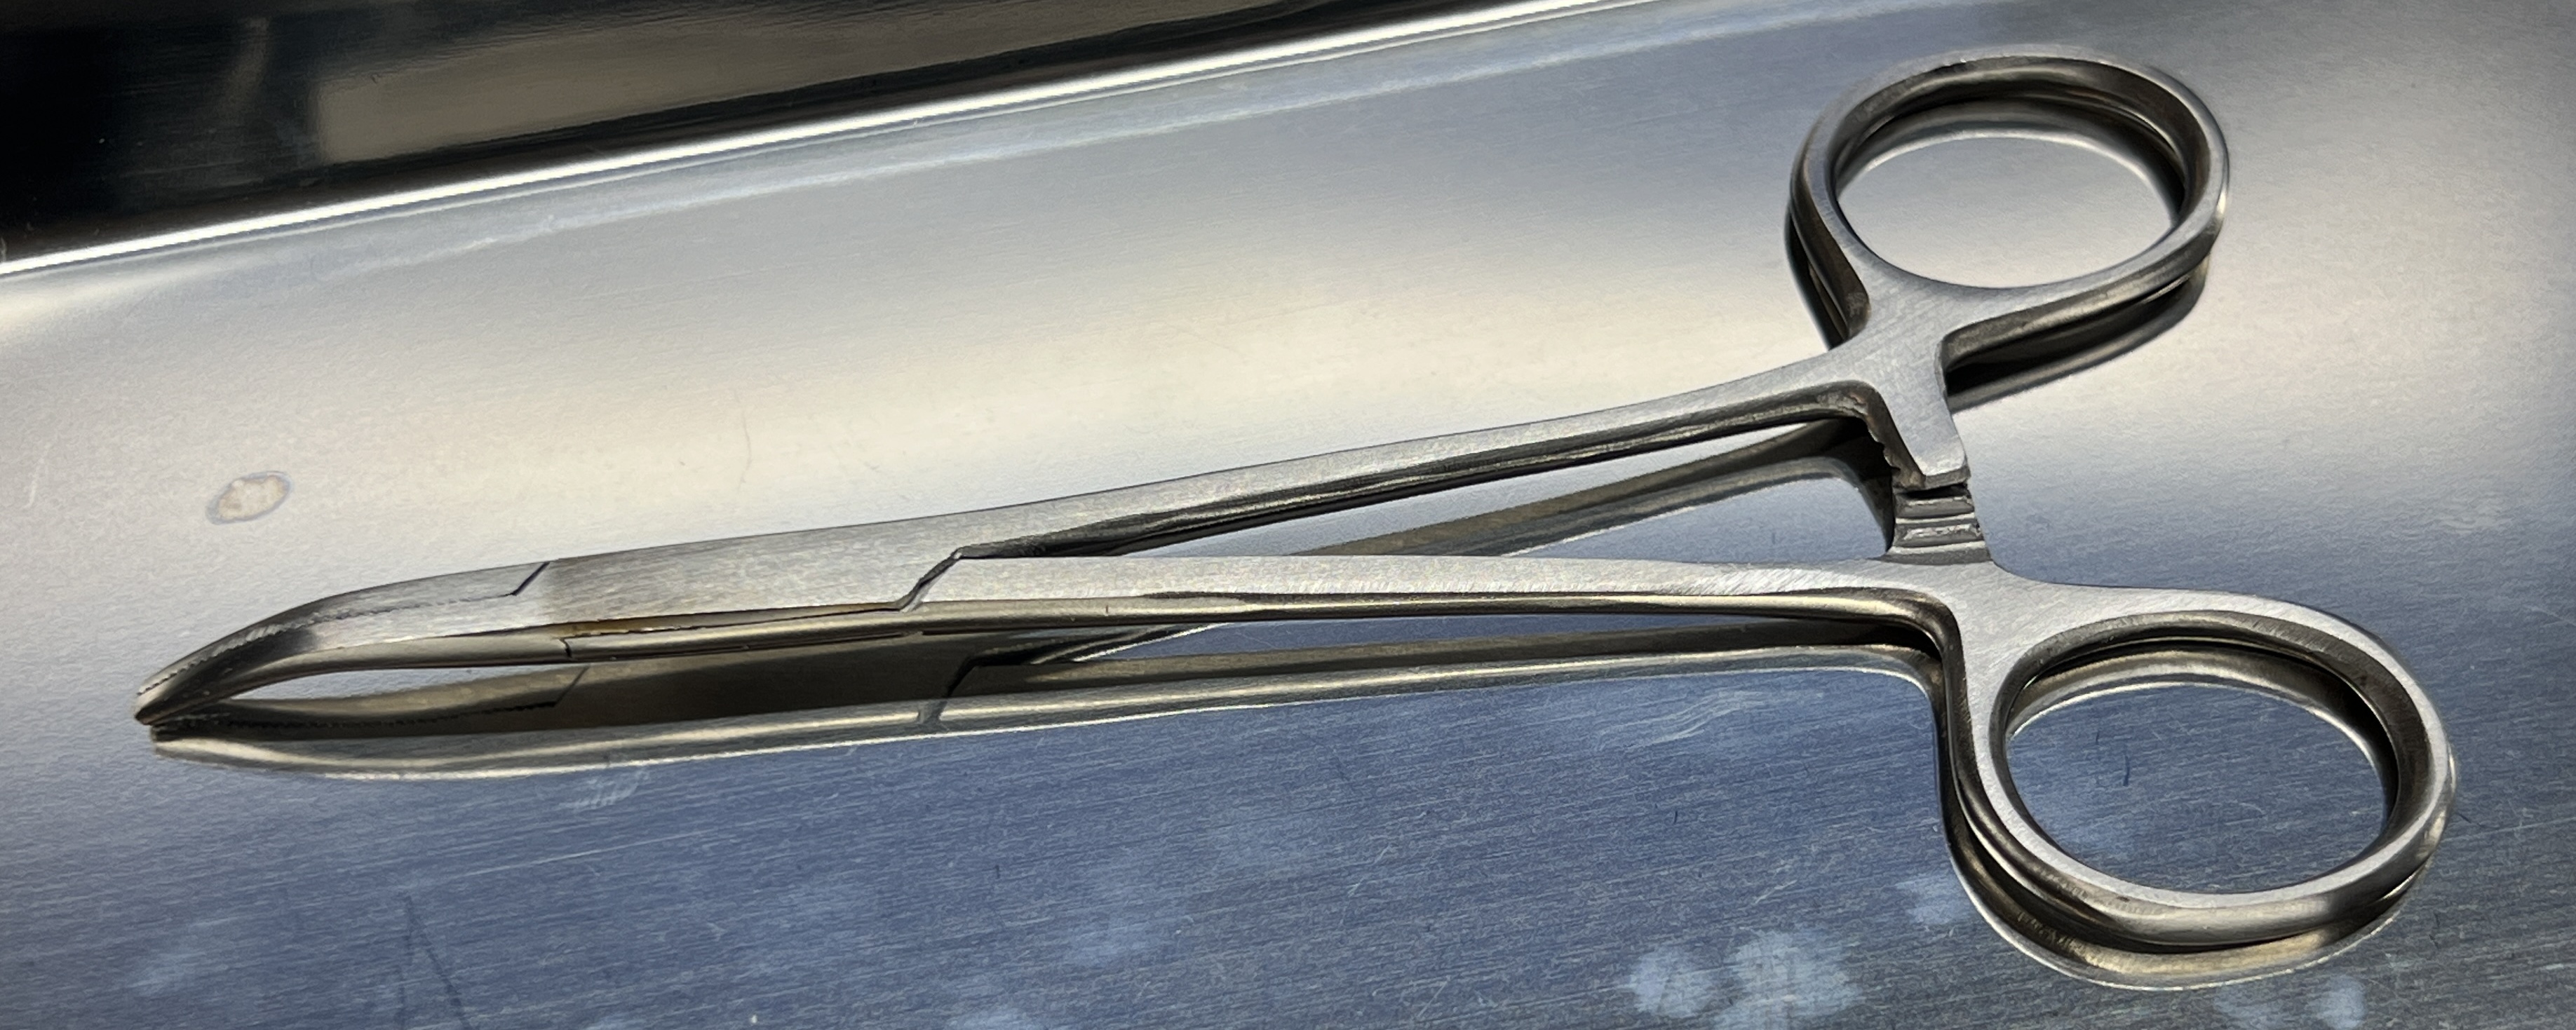
Hinged instrument state: closed